Orders, decorations, and medals of Canada

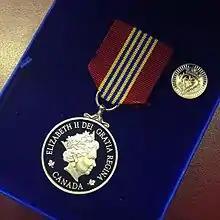
Sovereign's Medal for Volunteers Medal and Pin

Decorations are awarded for gallantry, civilian bravery, or meritorious services; only the Royal Victorian Medal (post-nominal letters "RVM"), a decoration associated with the Royal Victorian Order, is not slotted into any of the three aforementioned categories. They are similar to national orders, are created by the sovereign and conferred by her or her viceroy, and are worn on the left side of the jacket or dress. Decorations also entitle the recipient to post-nominal letters.